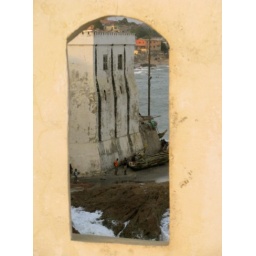
A view out through a window in the wall at Cape Coast castle